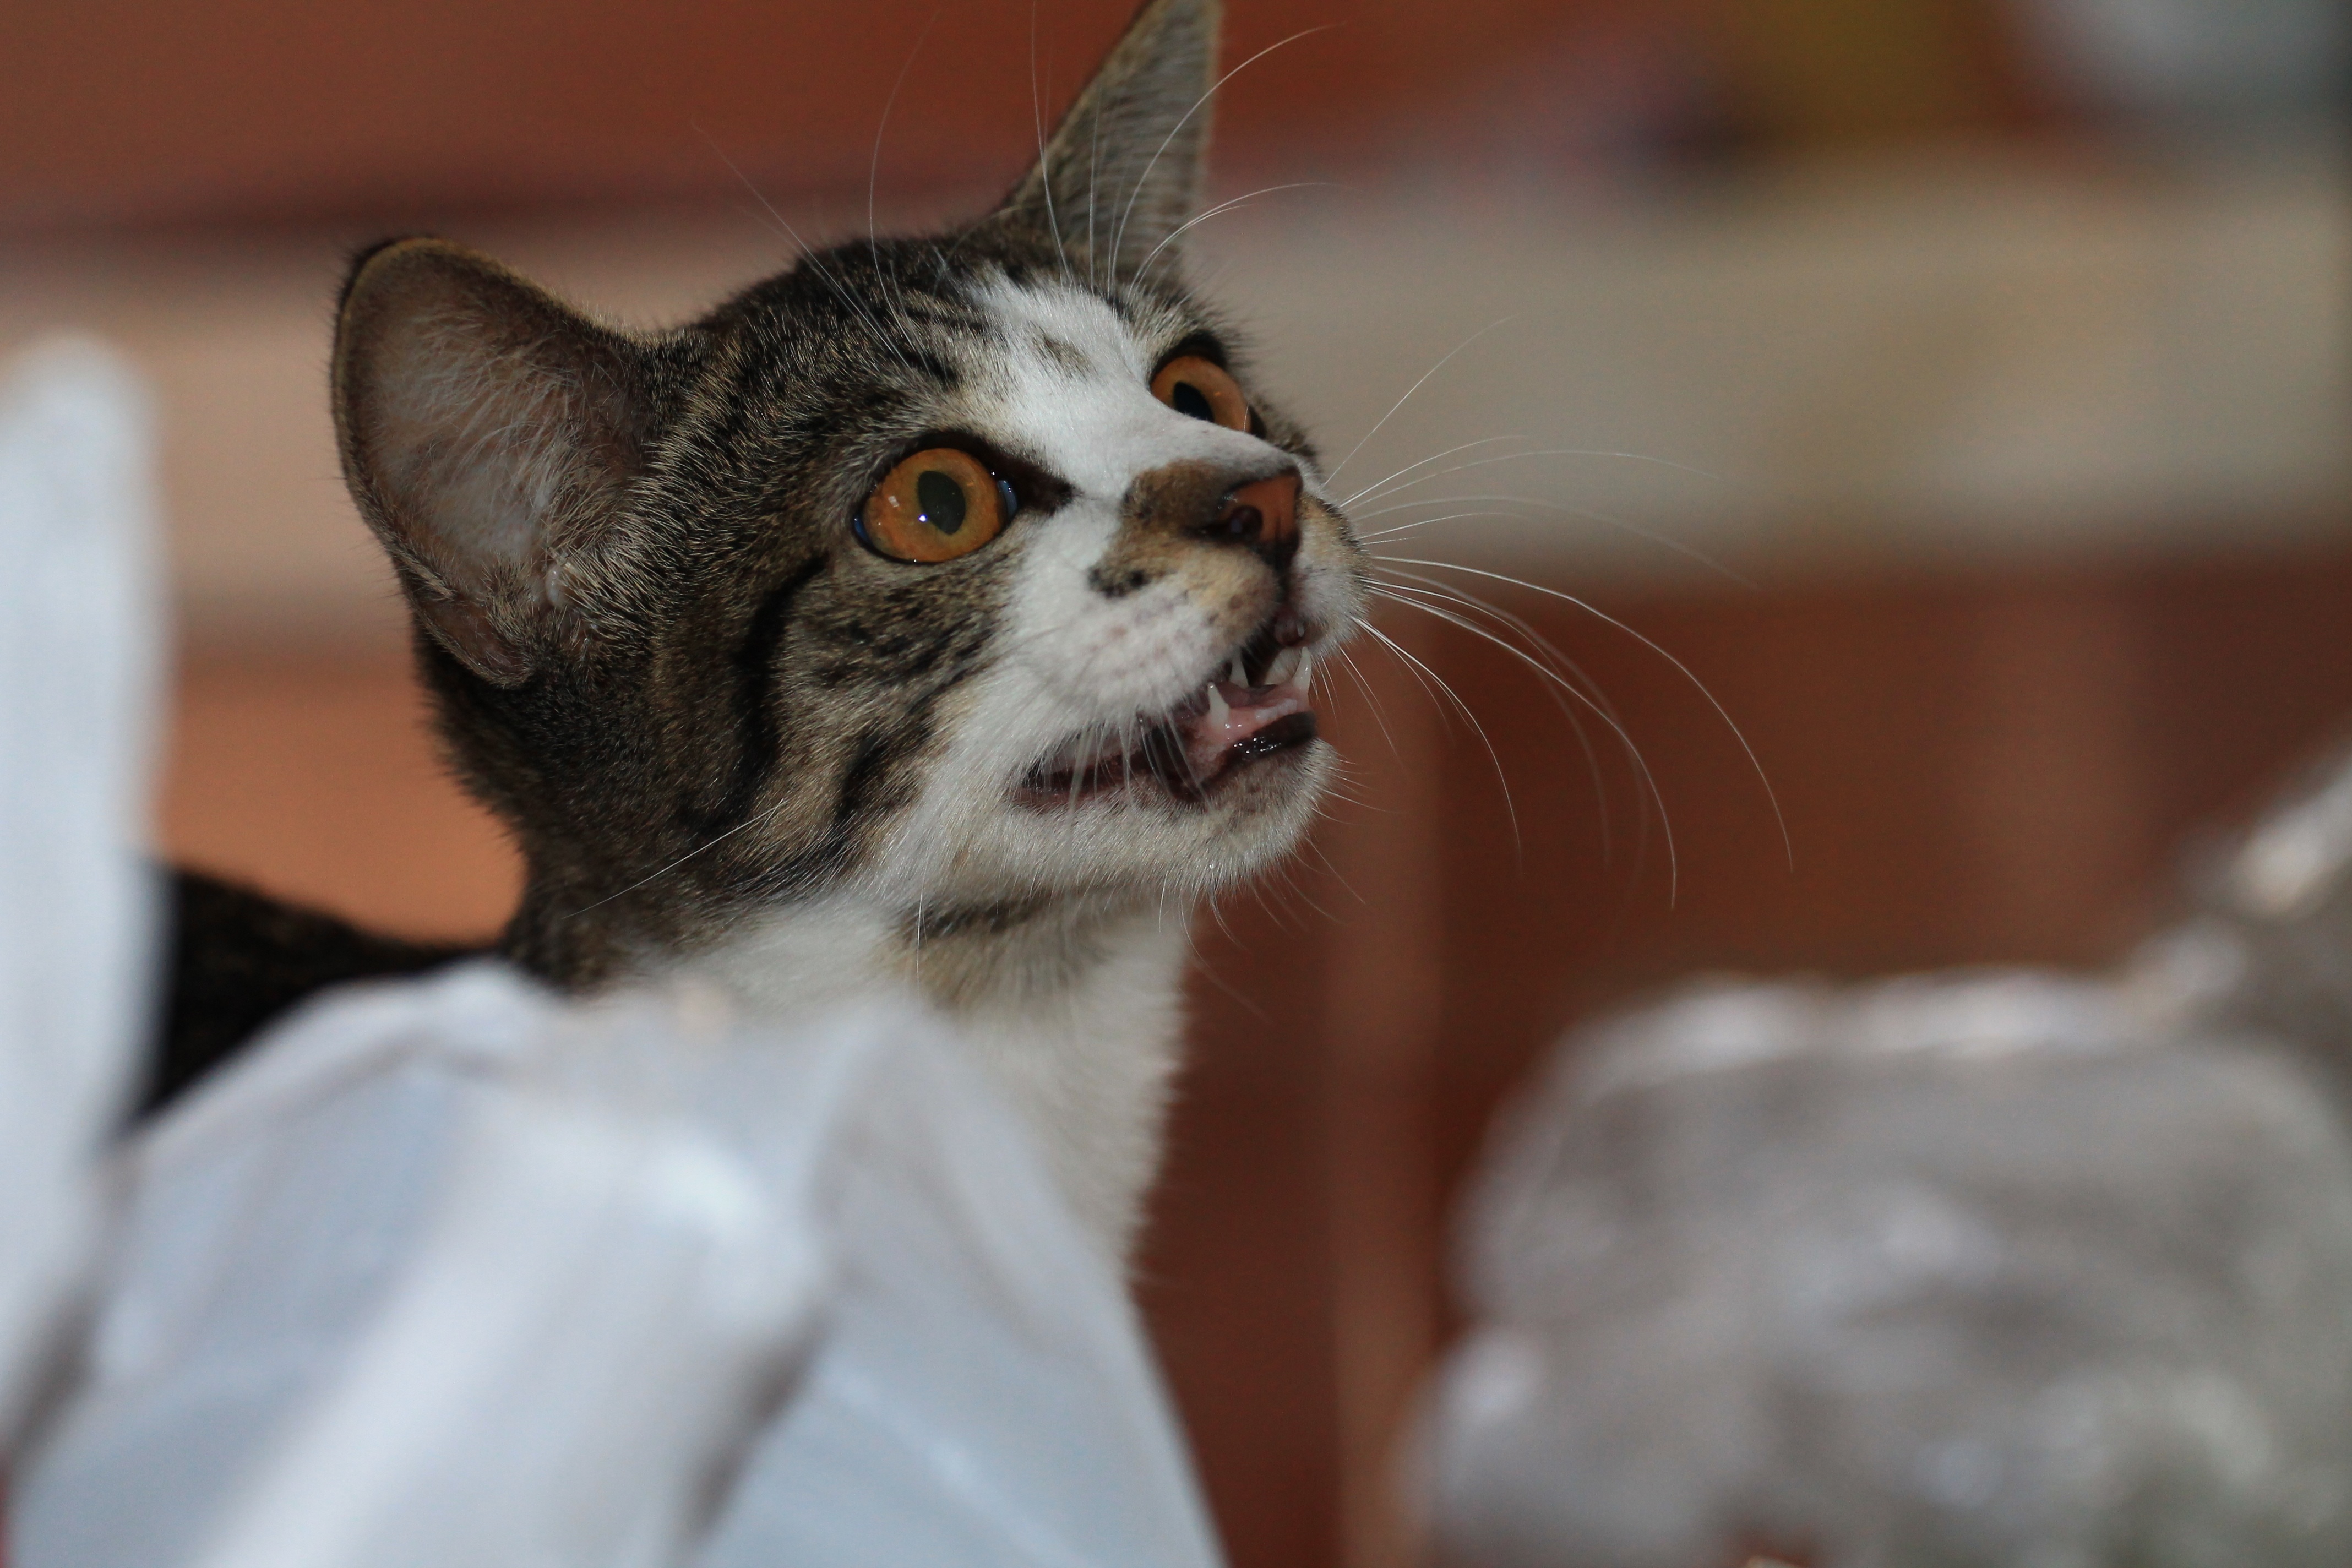
white, animal, pet, kitten, cat, feline, mammal, close up, whiskers, vertebrate, small to medium sized cats, cat like mammal, cat meowing, asking for food